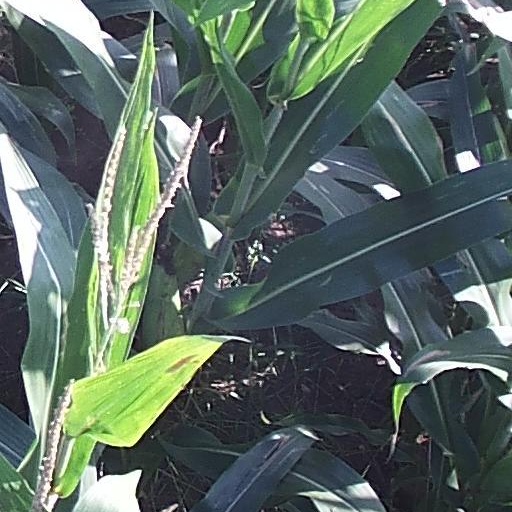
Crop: maize; corn